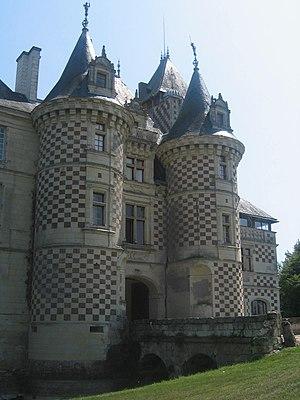
Le château des Réaux près de Bourgeuil
Cet article recense une partie des monuments historiques d'Indre-et-Loire, en France.
Le château des Réaux est situé auprès de la commune de Chouzé-sur-Loire, dans le département d'Indre-et-Loire en région Centre-Val de Loire. Il est inscrit monument historique en 1930.